Mandan Refinery

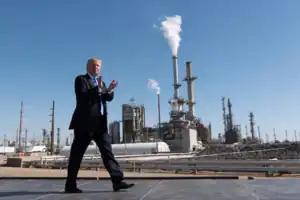
Mandan Refinery in 2017

The Mandan Refinery is the largest oil refinery in North Dakota, located within the northeastern corner of the city limits of Mandan, ND just north off Exit 153 of Interstate 94. As of 2022 it has a capacity of per day. The facility is owned by Marathon Petroleum.